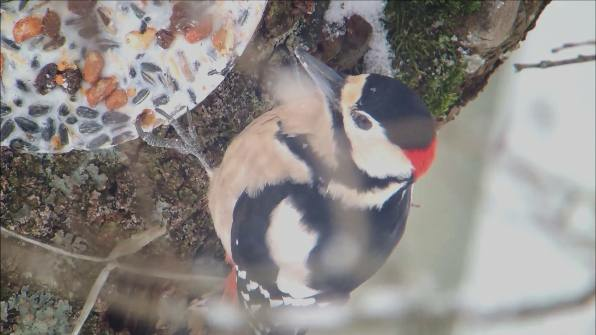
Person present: No